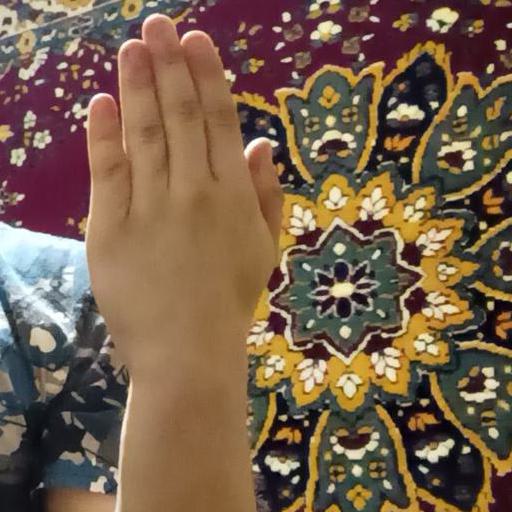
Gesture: stop_inverted